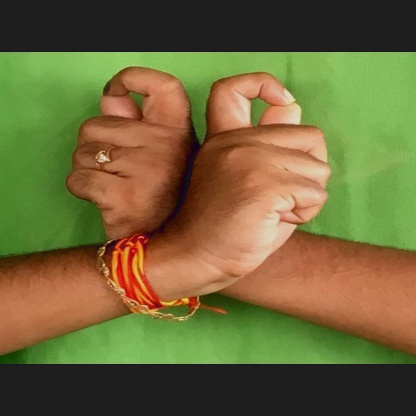
Mudra: Berunda